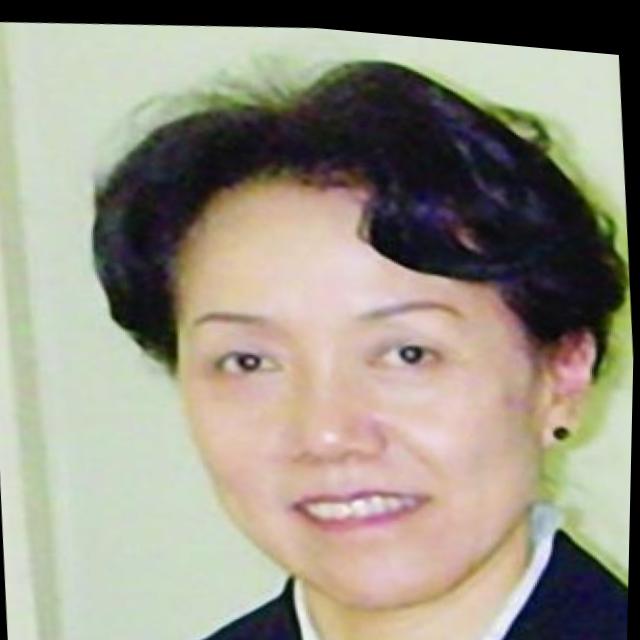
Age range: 21-44